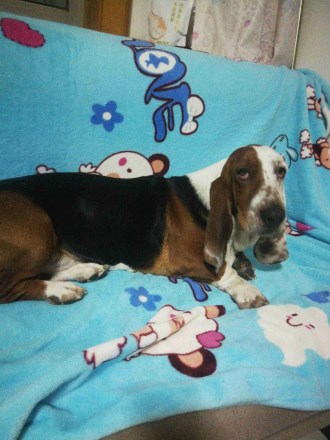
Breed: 241-n000100-basset